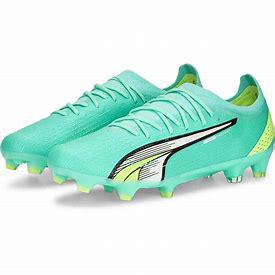
Brand: Puma
Model: 30